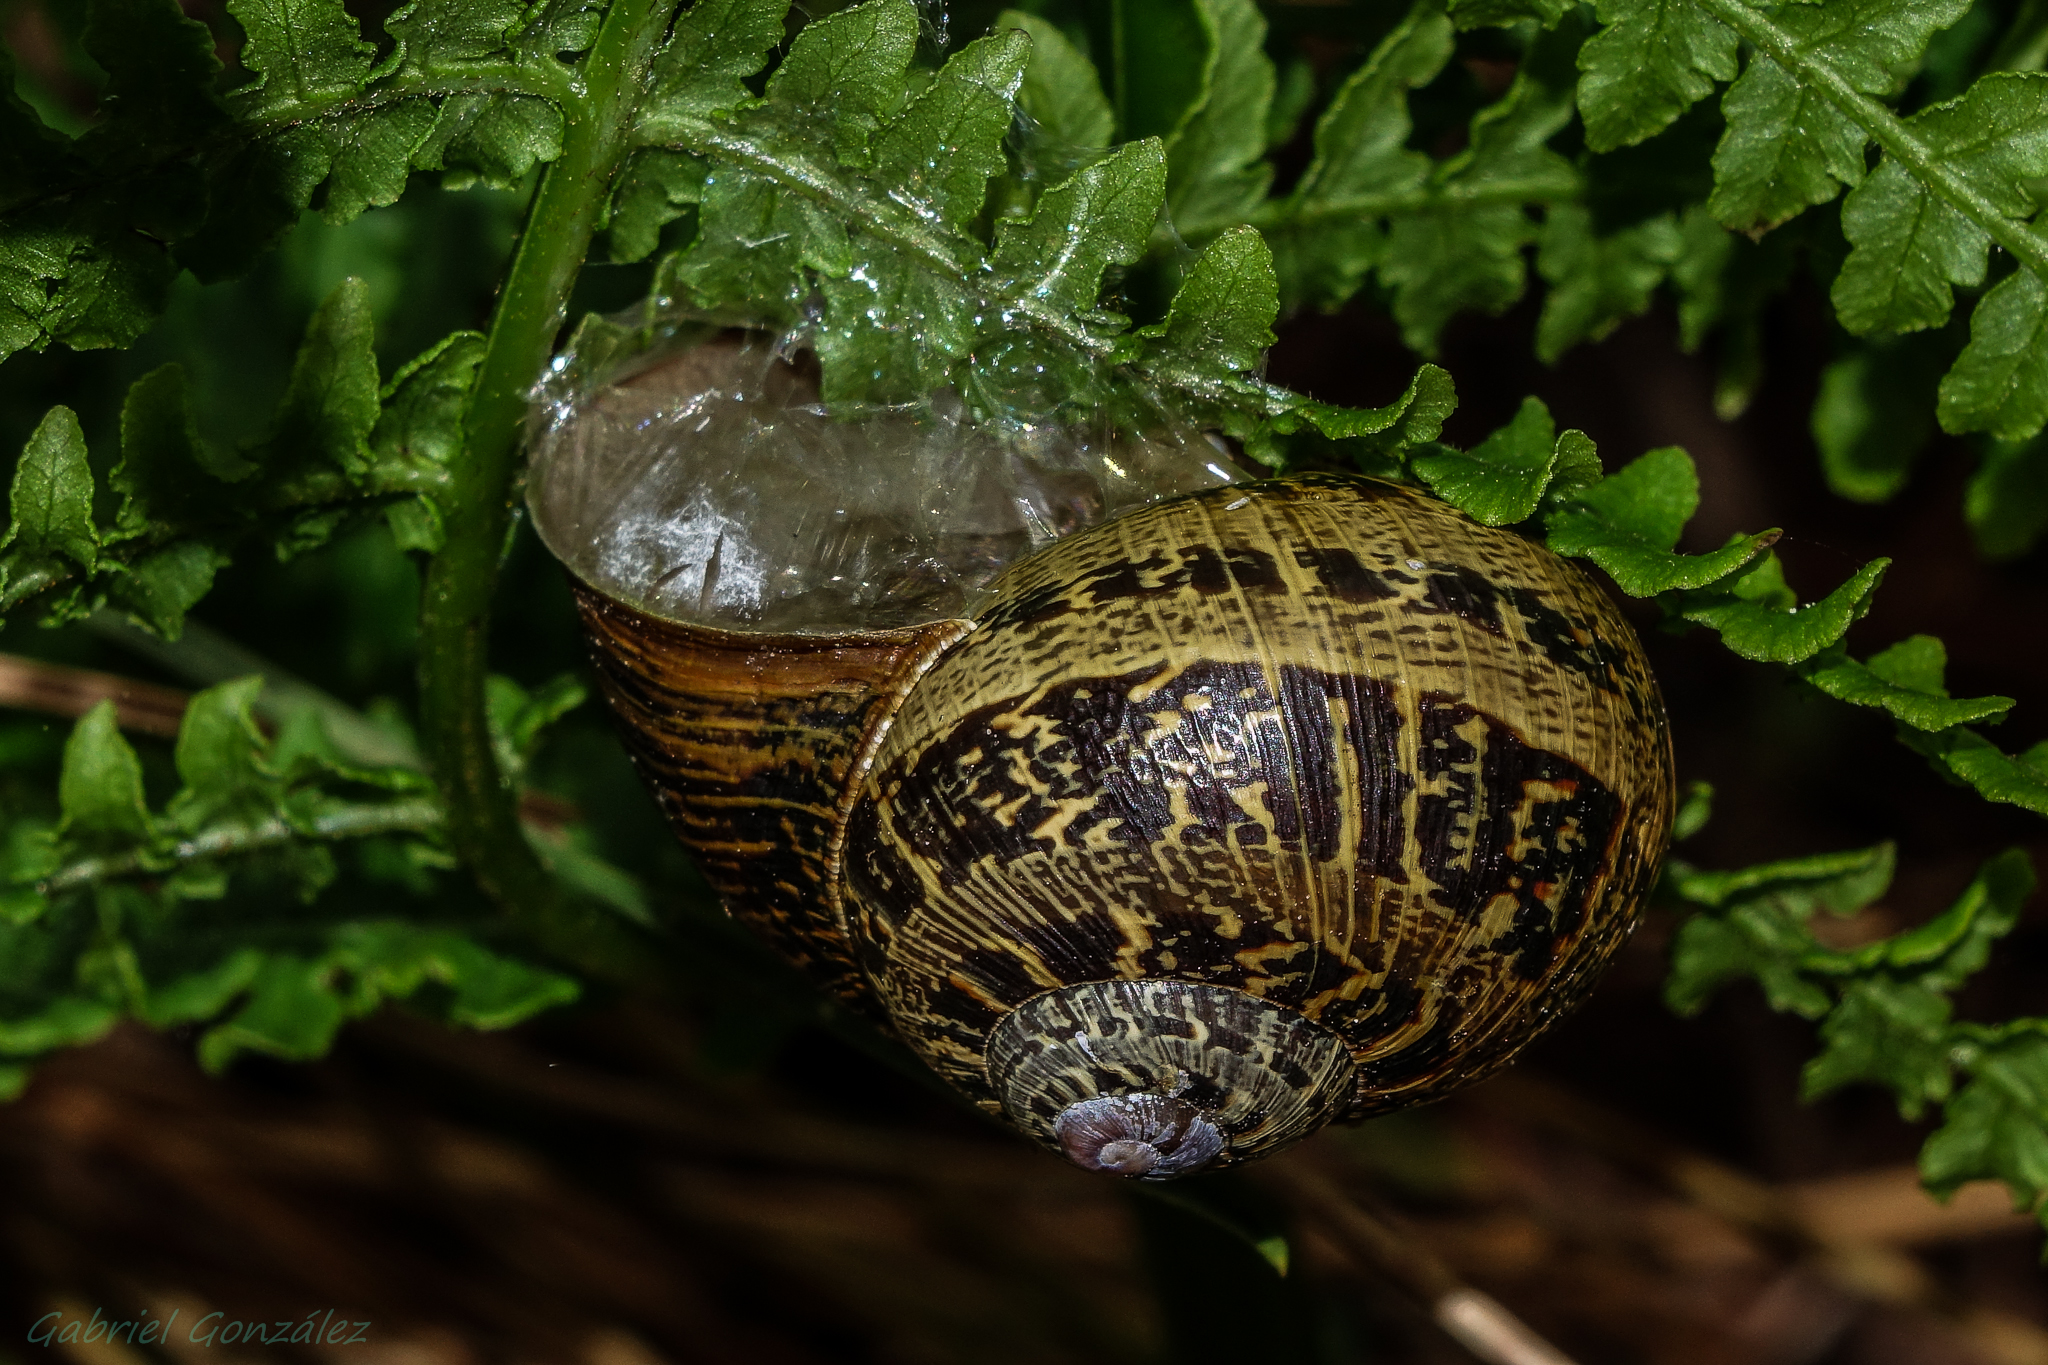
tree, nature, branch, leaf, flower, wildlife, food, green, produce, macro, garden, flora, snail, animals, naturaleza, caracol, ggl1, gaby1, xovesphoto, animales, sonyrx10, rx10, gphoto, gabrielcorua, xelodegalicia, macro photography